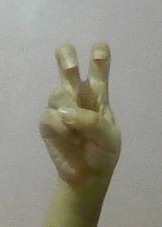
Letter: toot